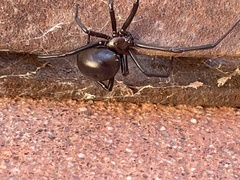
Species: Lactrodectus_hesperus